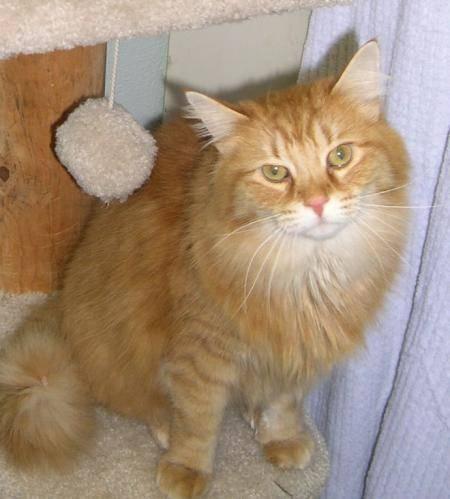
cat